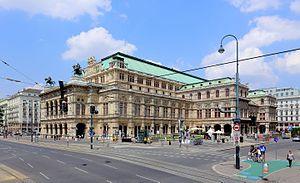
La liste ci-après présente les salles d'opéra dans le monde, qu'il s'agisse d'édifices dédiés
L'opéra d'État de Vienne est une compagnie publique d’opéra et de ballet située à Vienne. C'est l’un des plus prestigieux opéras du monde, et l’une des toutes premières institutions culturelles de la capitale autrichienne. C'est aussi le nom du bâtiment inauguré en 1869 qui abrite cette compagnie